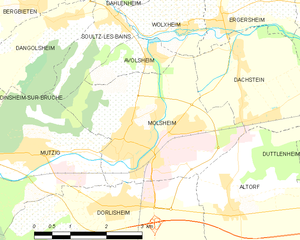
Molsheim
Kort over kommunen
Kort over kommunen
Molsheim er en by og kommune i departementet Bas-Rhin i den franske region Alsace. Den er en af byerne på Vinruten i Alsace.